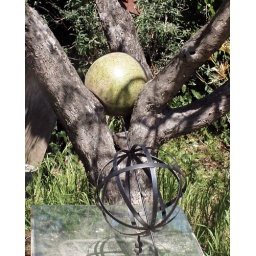
giant green ball in apple tree